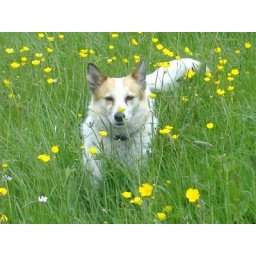
My dog in a spring field